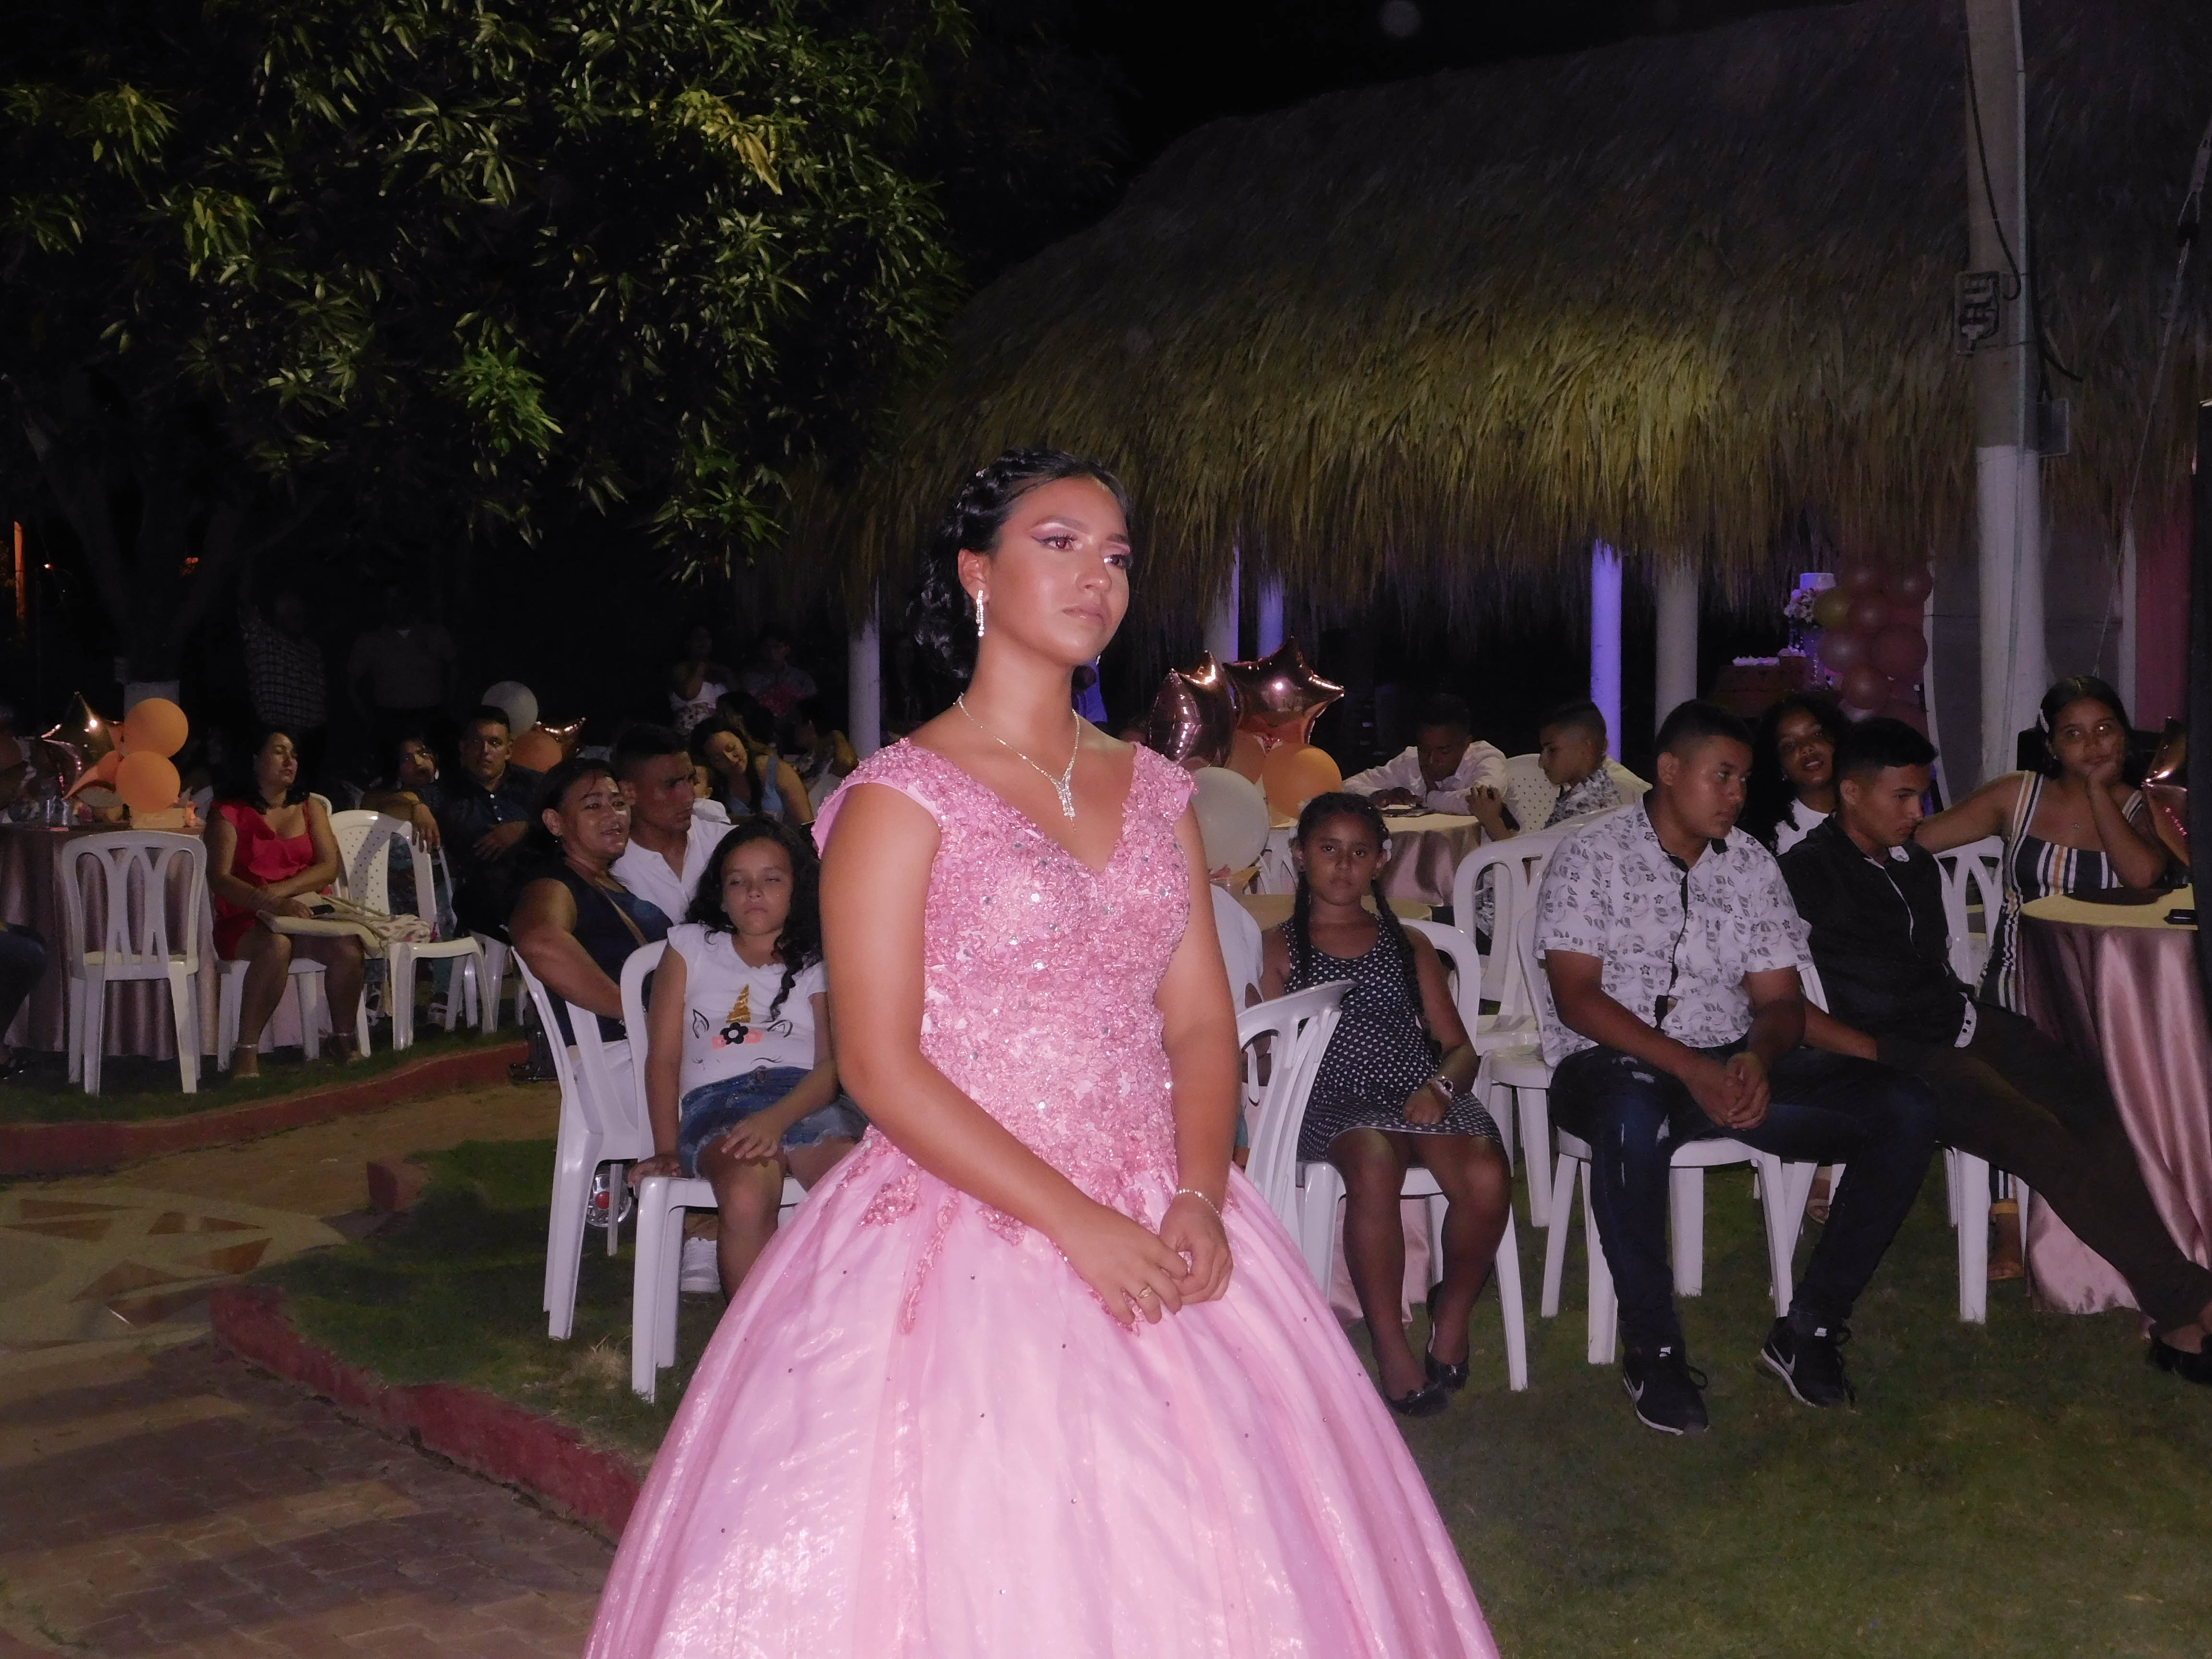
social, dress, gown, event, fashion, pink, quinceanera, ceremony, wedding dress, bride, wedding ceremony supply, bridal clothing, marriage, function hall, wedding, haute couture, wedding reception, bridal accessory, prom, formal wear, party